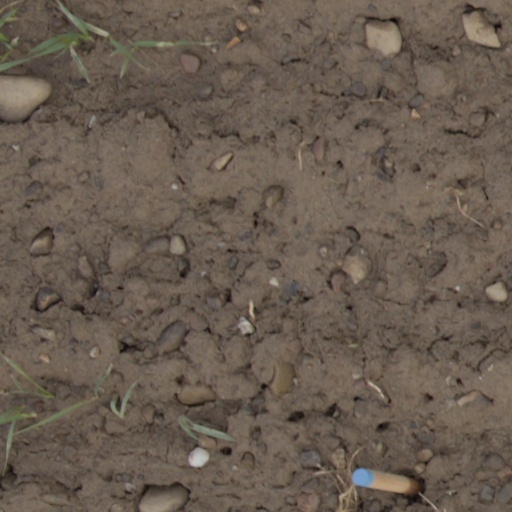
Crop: wheat